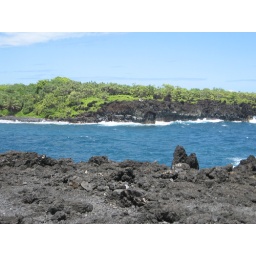
by the black sand beach on the road to Hana.